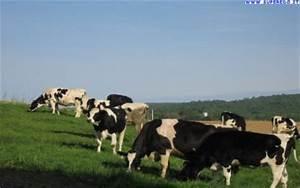
cow